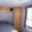
Label: wardrobe